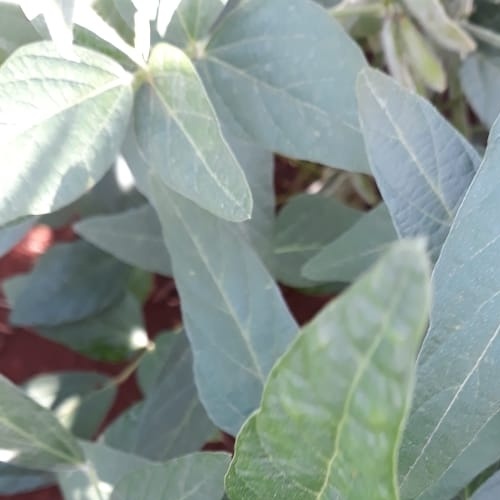
Label: Healthy